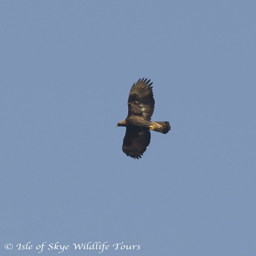
biological species soaring above me